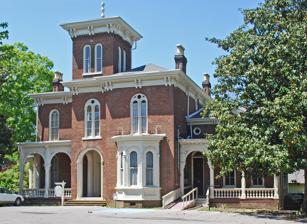
Building: P.M. Craigmiles House
Country: United States of America
Year built: 1866
United States historic place P. M. Craigmiles House U.S. National Register of Historic Places Show map of Tennessee Show map of the United States Location 833 Ocoee Street, NW, Cleveland, Tennessee Coordinates 35°09′20″N 84°52′43″W / 35.15556°N 84.87861°W / 35.15556; -84.87861 ( P. M. Craigmiles House ) Area 1 acre (0.40 ha) Built 1866 ( 1866 ) Architectural style Italianate NRHP reference No. 75001733 Added to NRHP November 20, 1975 The P.M. Craigmiles House is a historic house in Cleveland, Tennessee , U.S.. It was built in 1866 for Pleasant Craigmiles, a businessman. His son Walter built an opera house in Cleveland called Craigmiles Hall . The house later became a public library. The house was designed in the Italianate architectural style . It has been listed on the National Register of Historic Places since November 20, 1975. References